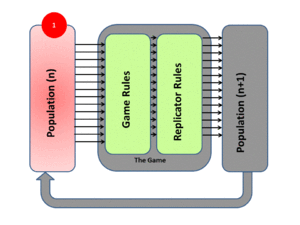
La théorie évolutive des jeux, appelée aussi théorie des jeux évolutionniste, est l'application de la théorie des jeux à l'étude de l'évolution de populations en biologie. Elle définit un cadre de compétitions, de stratégies et d'analyses dans lequel la compétition darwinienne peut être modélisée. Elle a vu le jour en 1973 avec la formalisation par John Maynard Smith et George R. Price des compétitions, analysées en tant que stratégies, et des critères mathématiques qui peuvent être utilisés pour prédire les résultats des stratégies concurrentes.